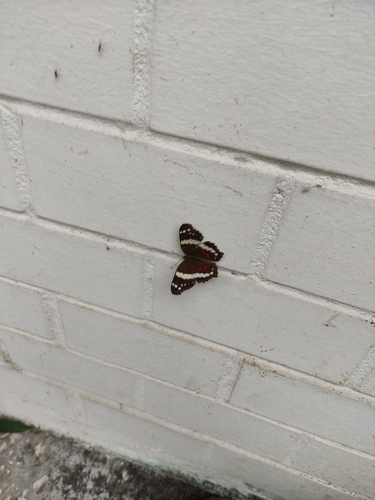
Scientific name: Anartia fatima
Common name: Banded peacock
Family: Nymphalidae
Order: Lepidoptera
Pollinator type: Primary pollinator
Habitat: Open areas and gardens
Geographic range: South America
Conservation status: Least Concern